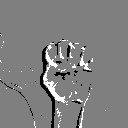
ASL letter: s